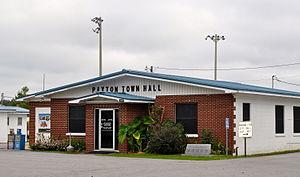
La ville de Paxton est située dans le comté de Walton, dans l’État de Floride, aux États-Unis. Sa population s’élevait à 644 habitants lors du recensement de 2010, estimée à 797 habitants en 2017.